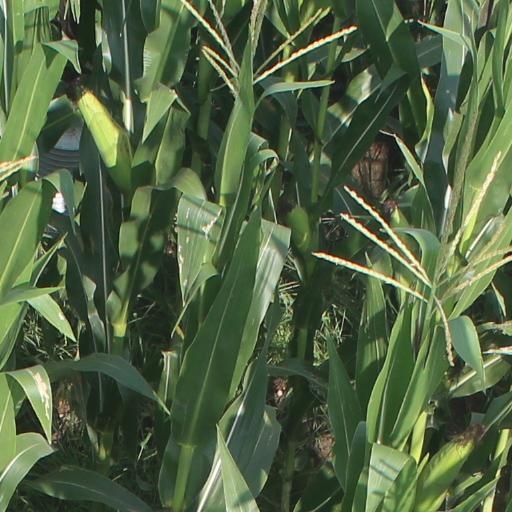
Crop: maize; corn